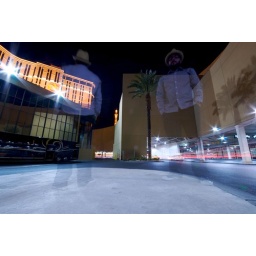
I think it's important to wear a hat and shirt in Las Vegas. Standards here are so lax.